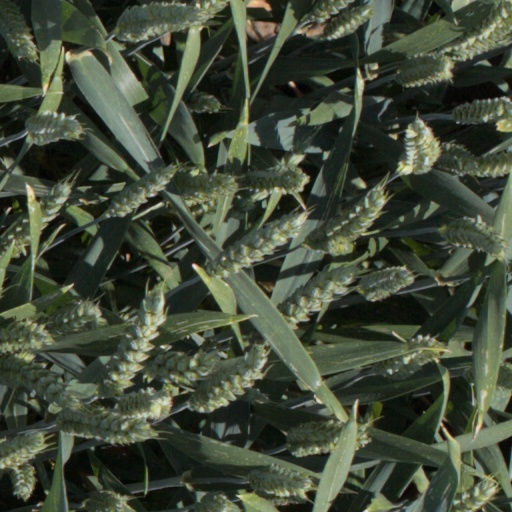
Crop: wheat